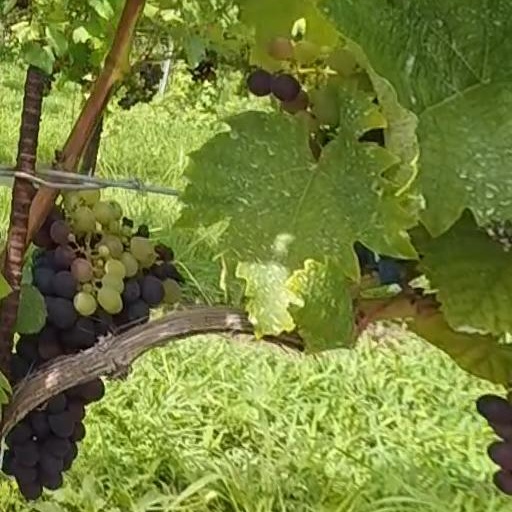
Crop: grape